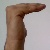
The image shows a hand gesture representing a space in Indian Sign Language.